Anna Maria Lane

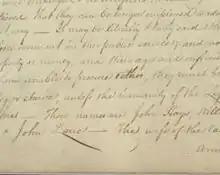
Letter from William Cabell about Anna Maria Lane

Lane and her husband John joined the Continental Army in 1776, and served initially under General Israel Putnam. Although some women accompanied the soldiers as camp followers during the American Revolution to help out as cooks, nurses or laundresses, Lane was the only documented woman in Virginia to dress as a man and fight on the battlefield. Historians have speculated that it probably wasn't difficult for Lane to pass as a man, because Revolutionary soldiers didn't bathe very often and slept in their uniforms. "As far as enlistment, there are no physicals when one enters the Army in the 18th century," said historian Joyce Henry, "One must have front teeth and an operating thumb and forefinger so one may be able to reach in, grab a cartridge, tear off the paper, and be able to successfully load your musket."